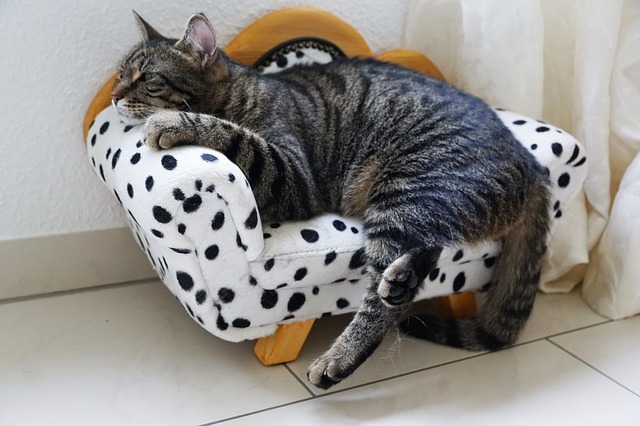
Label: gatto